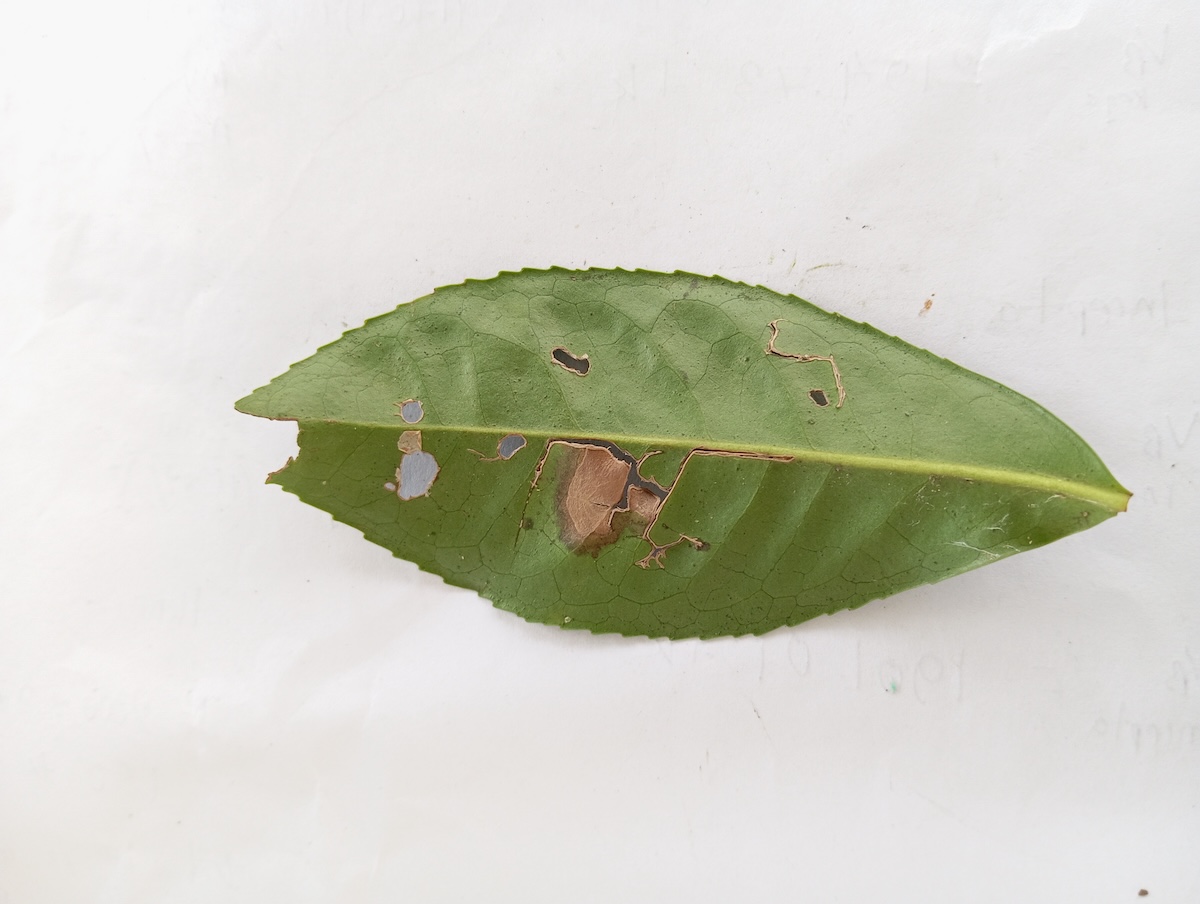
Label: Gray Blight